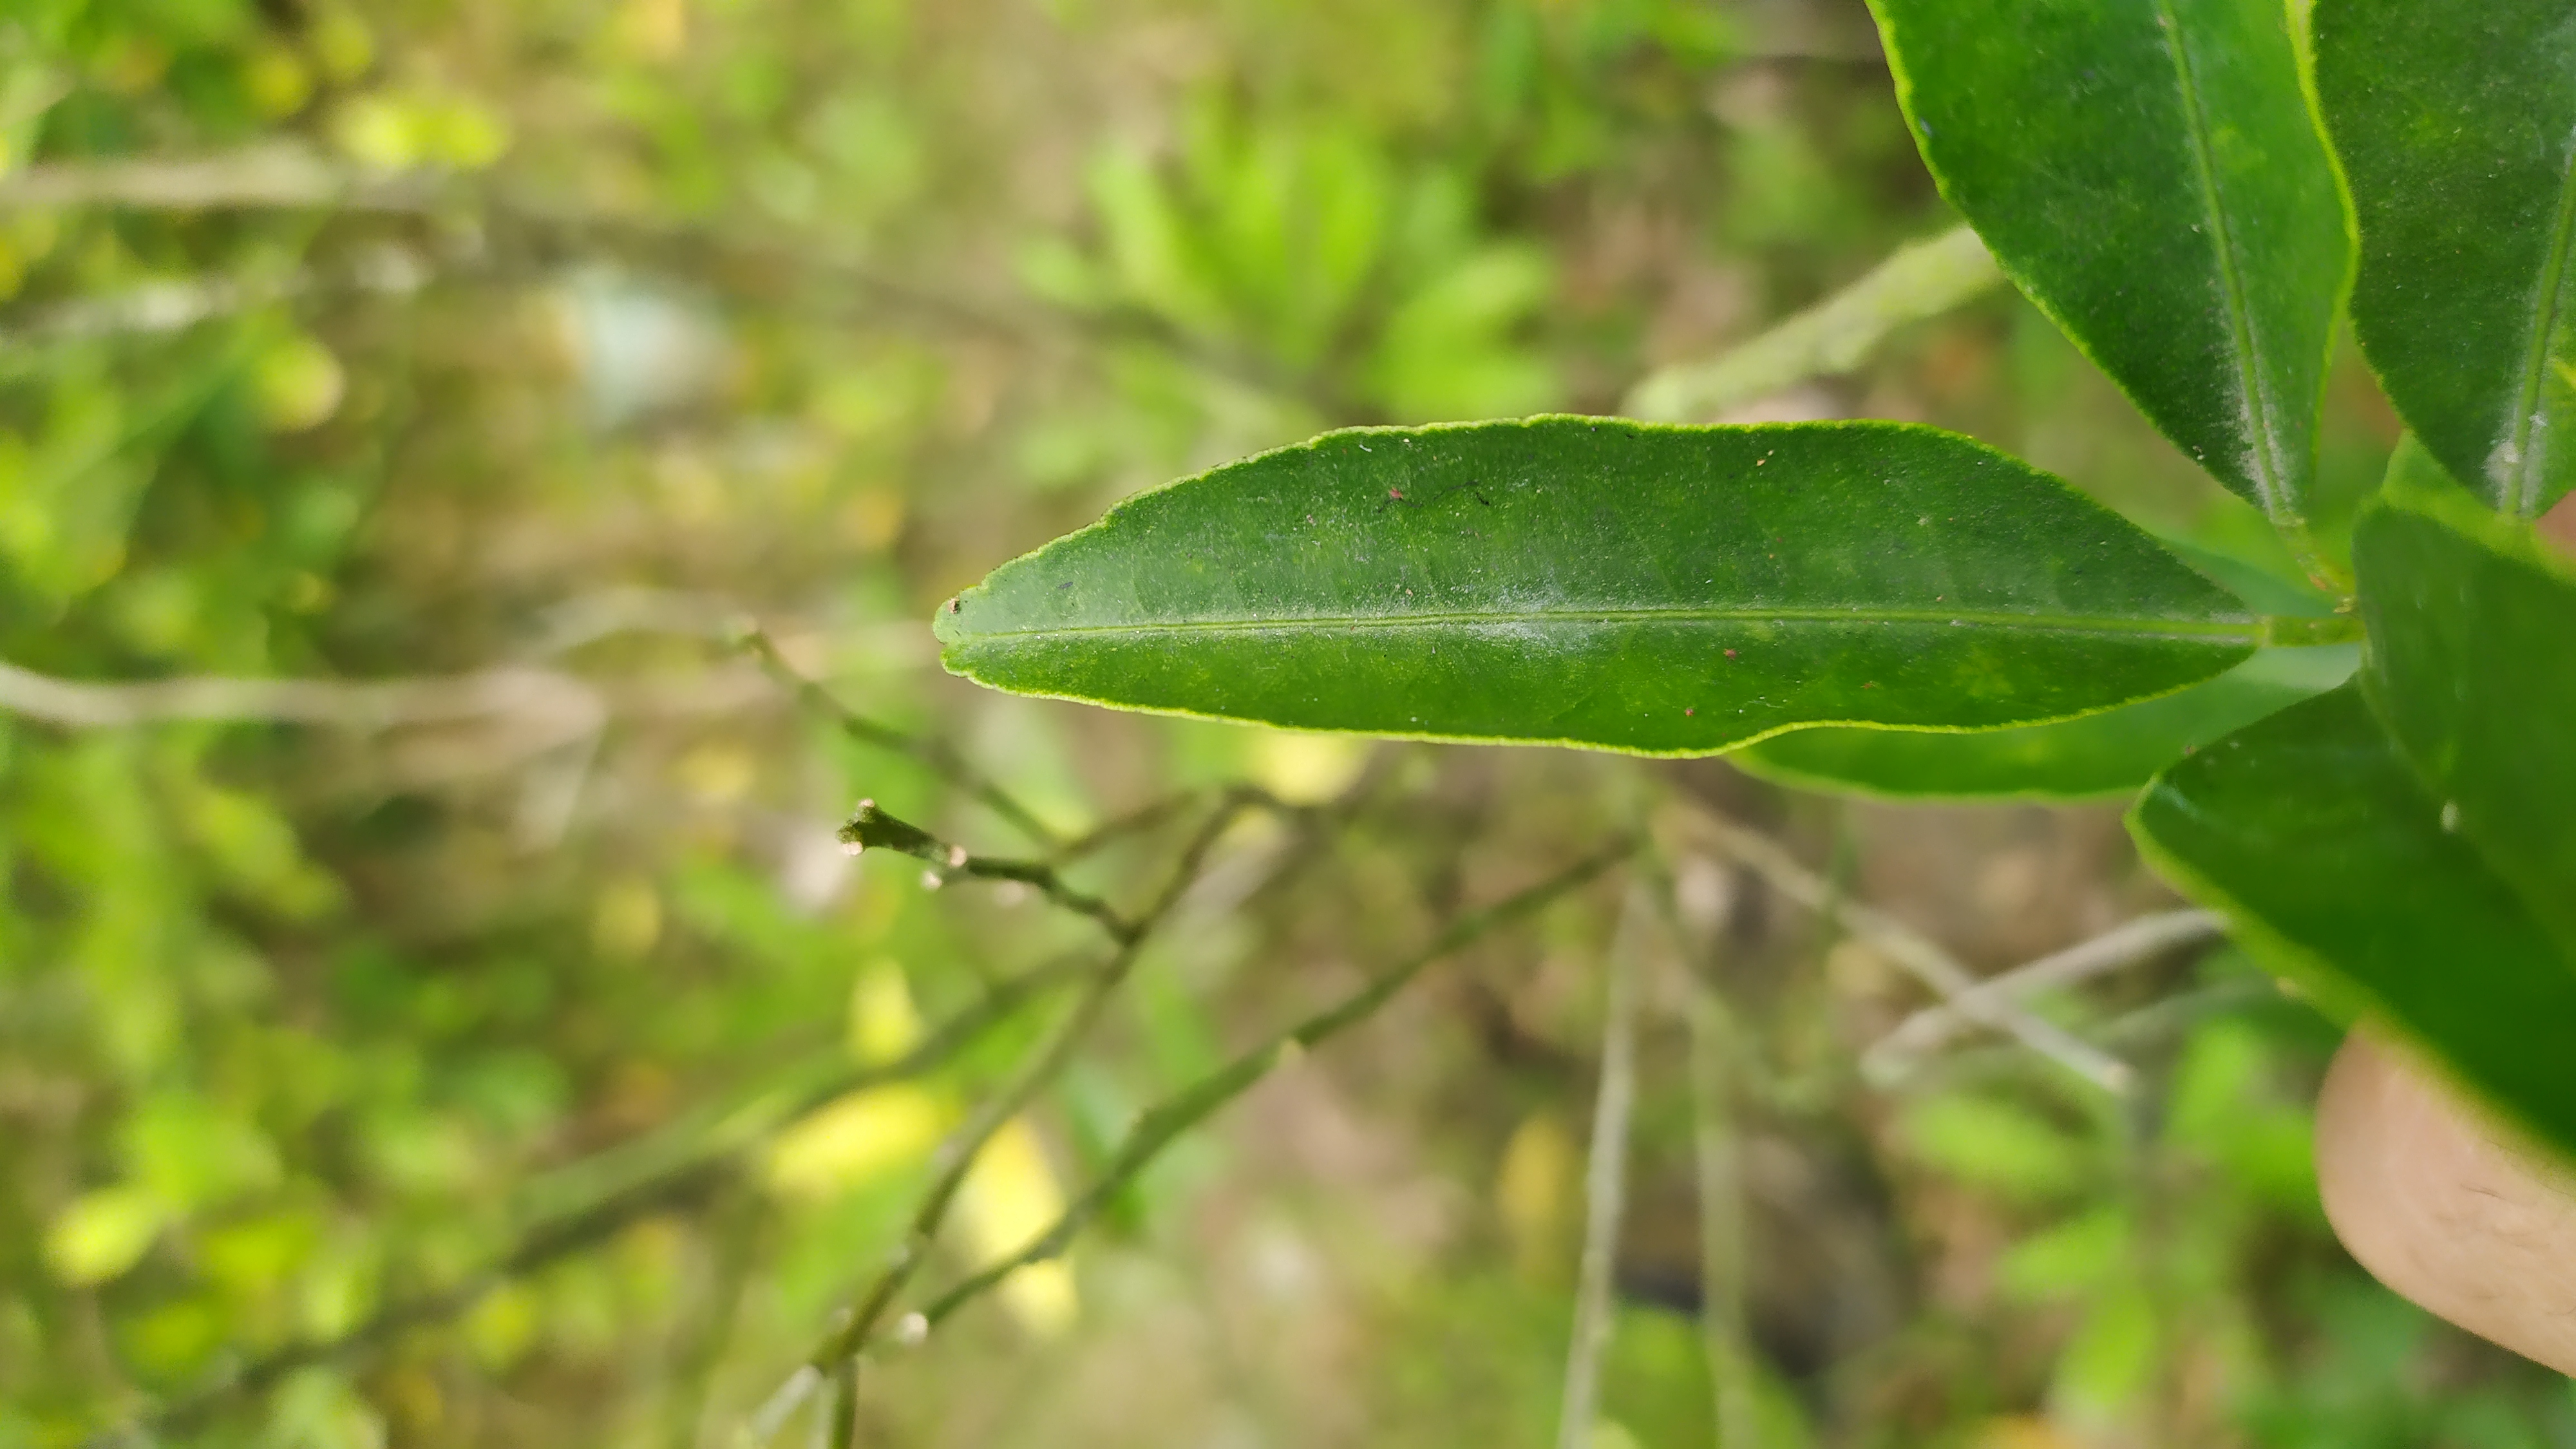
Mandarin leaf variety: Mandaring